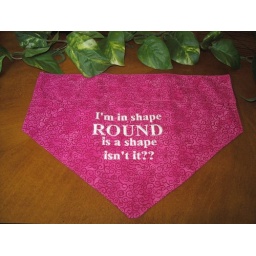
pink dog bandana in shape